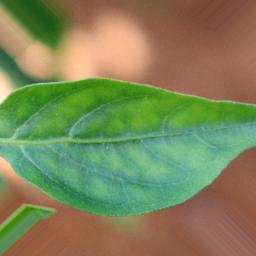
Label: healthy